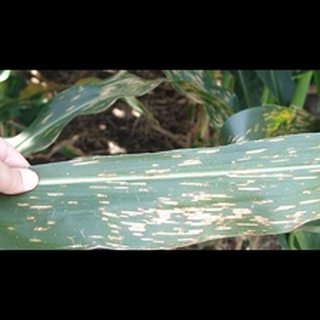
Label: corn_gray_leaf_spot